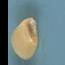
Maize quality: Good